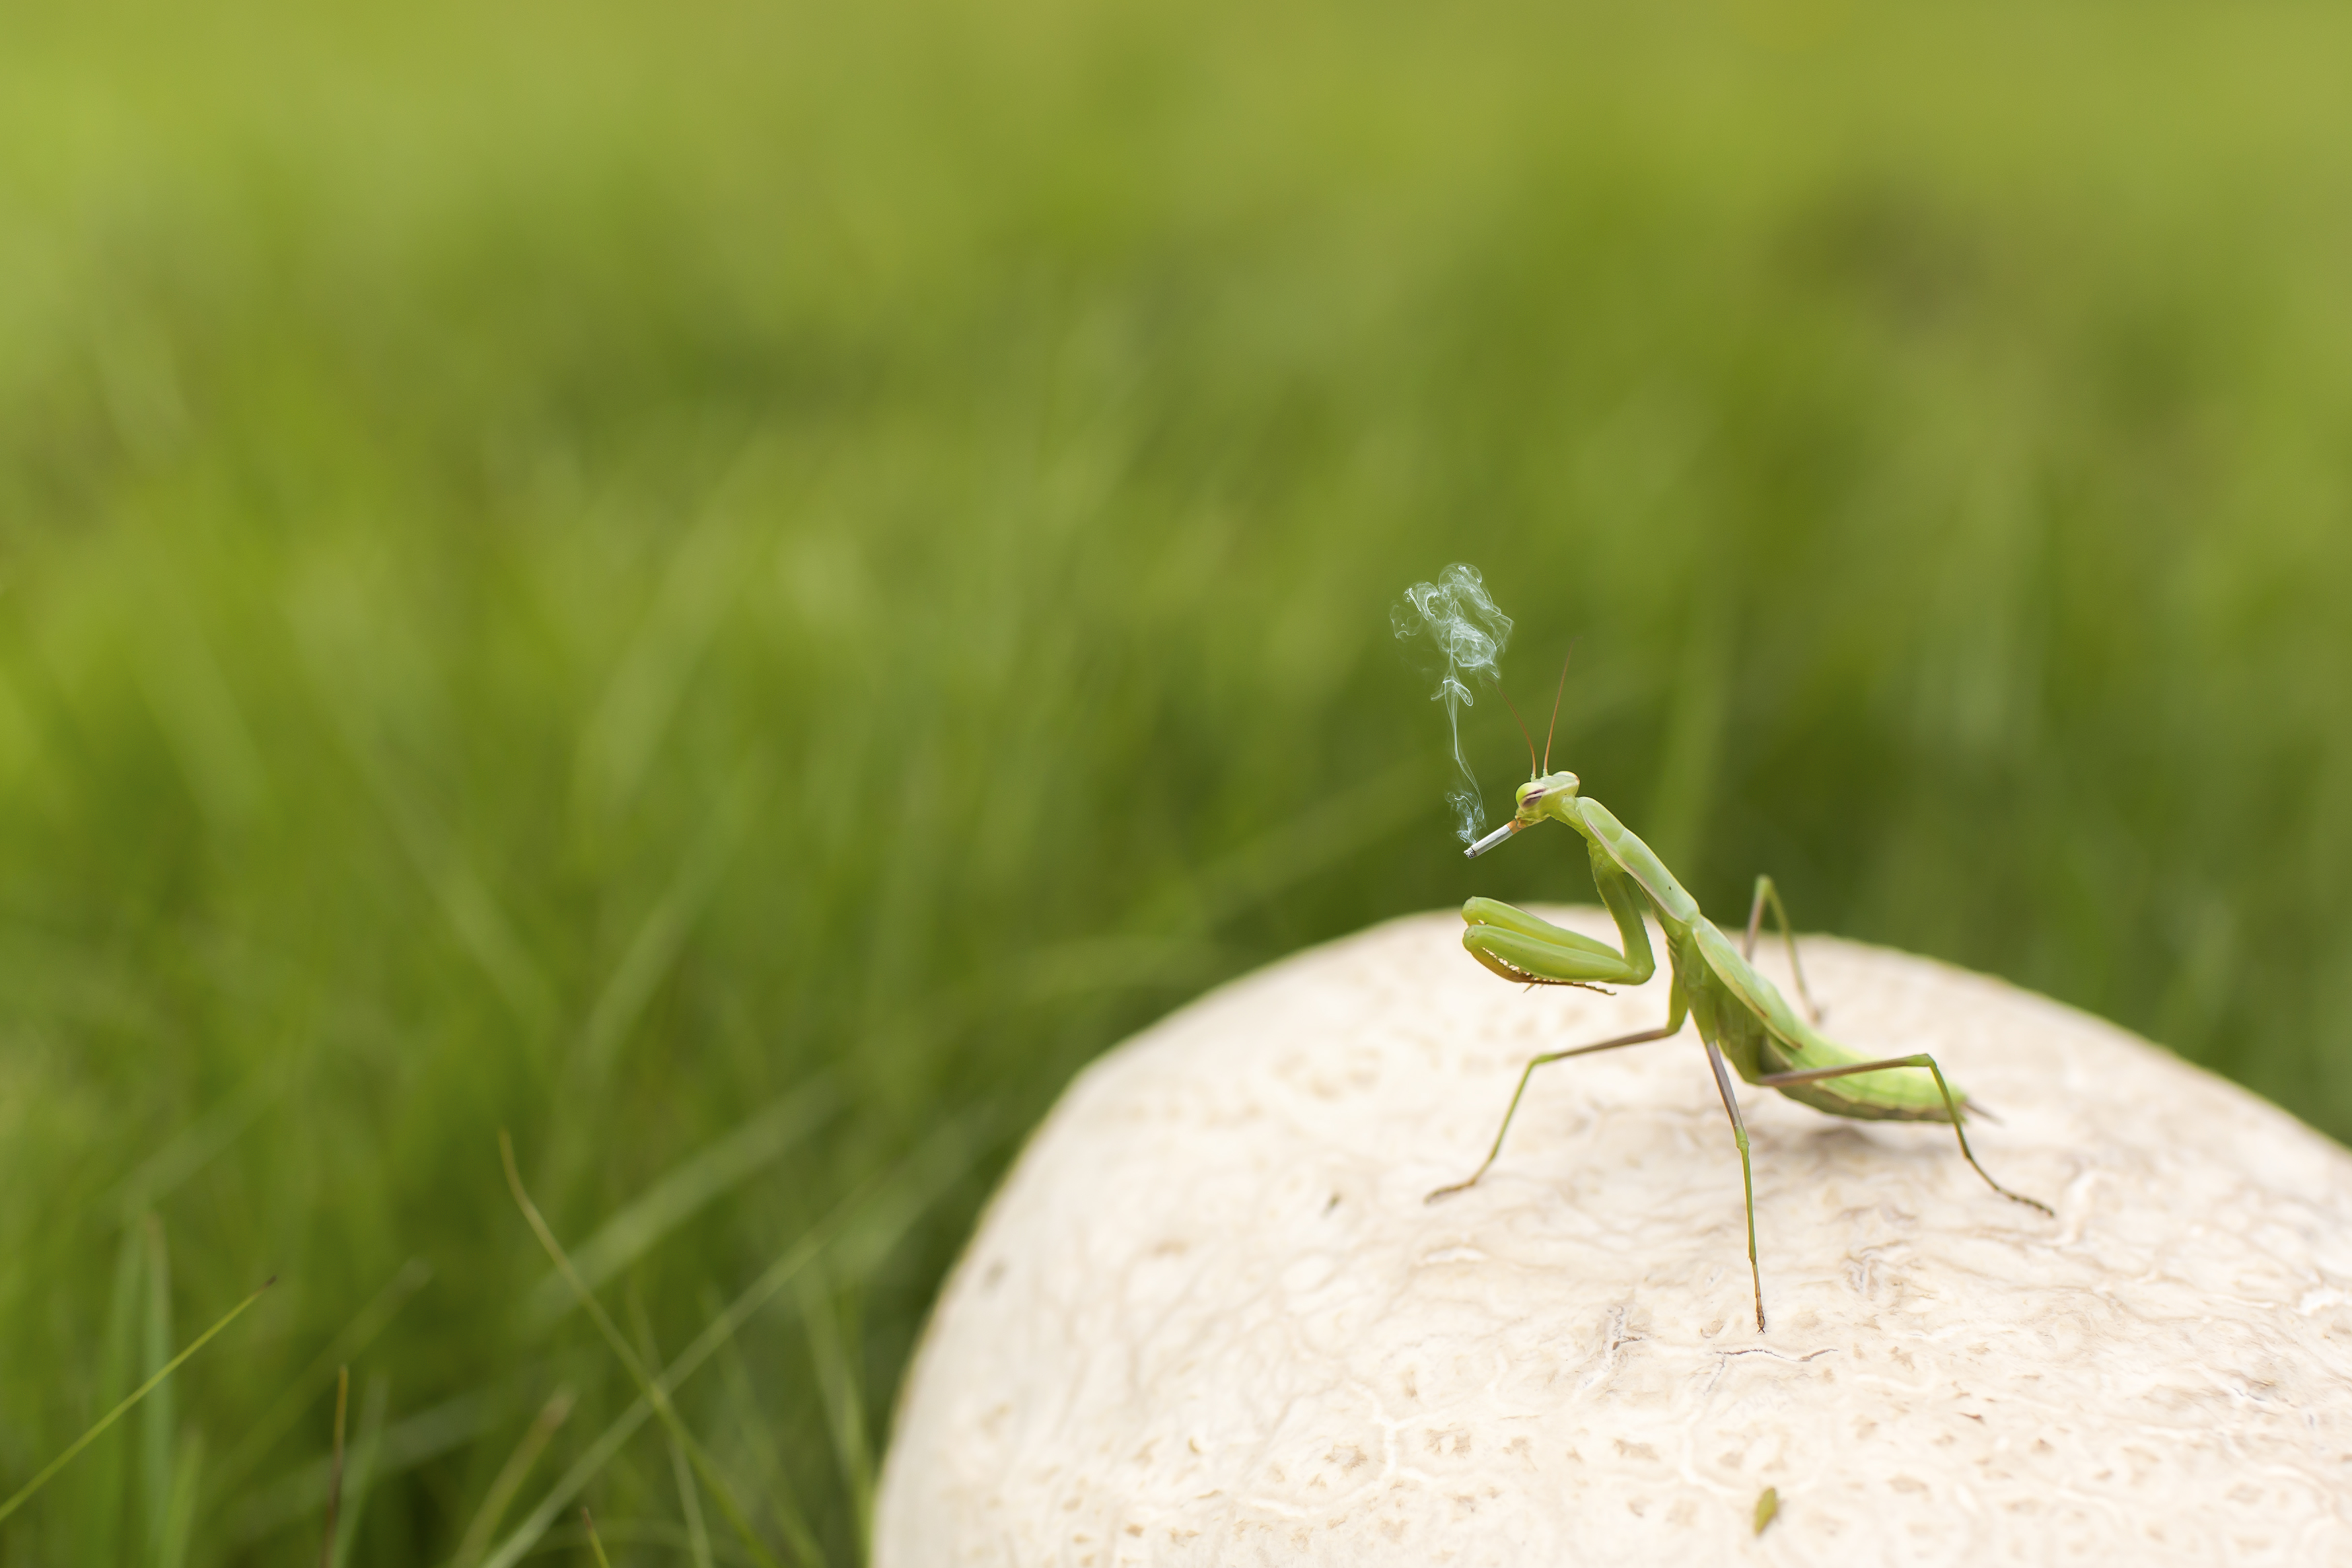
nature, grass, lawn, photography, meadow, prairie, flower, animal, smoking, green, insect, soil, fauna, invertebrate, close up, grassland, funny, grasshopper, smoker, joke, macro photography, grass family